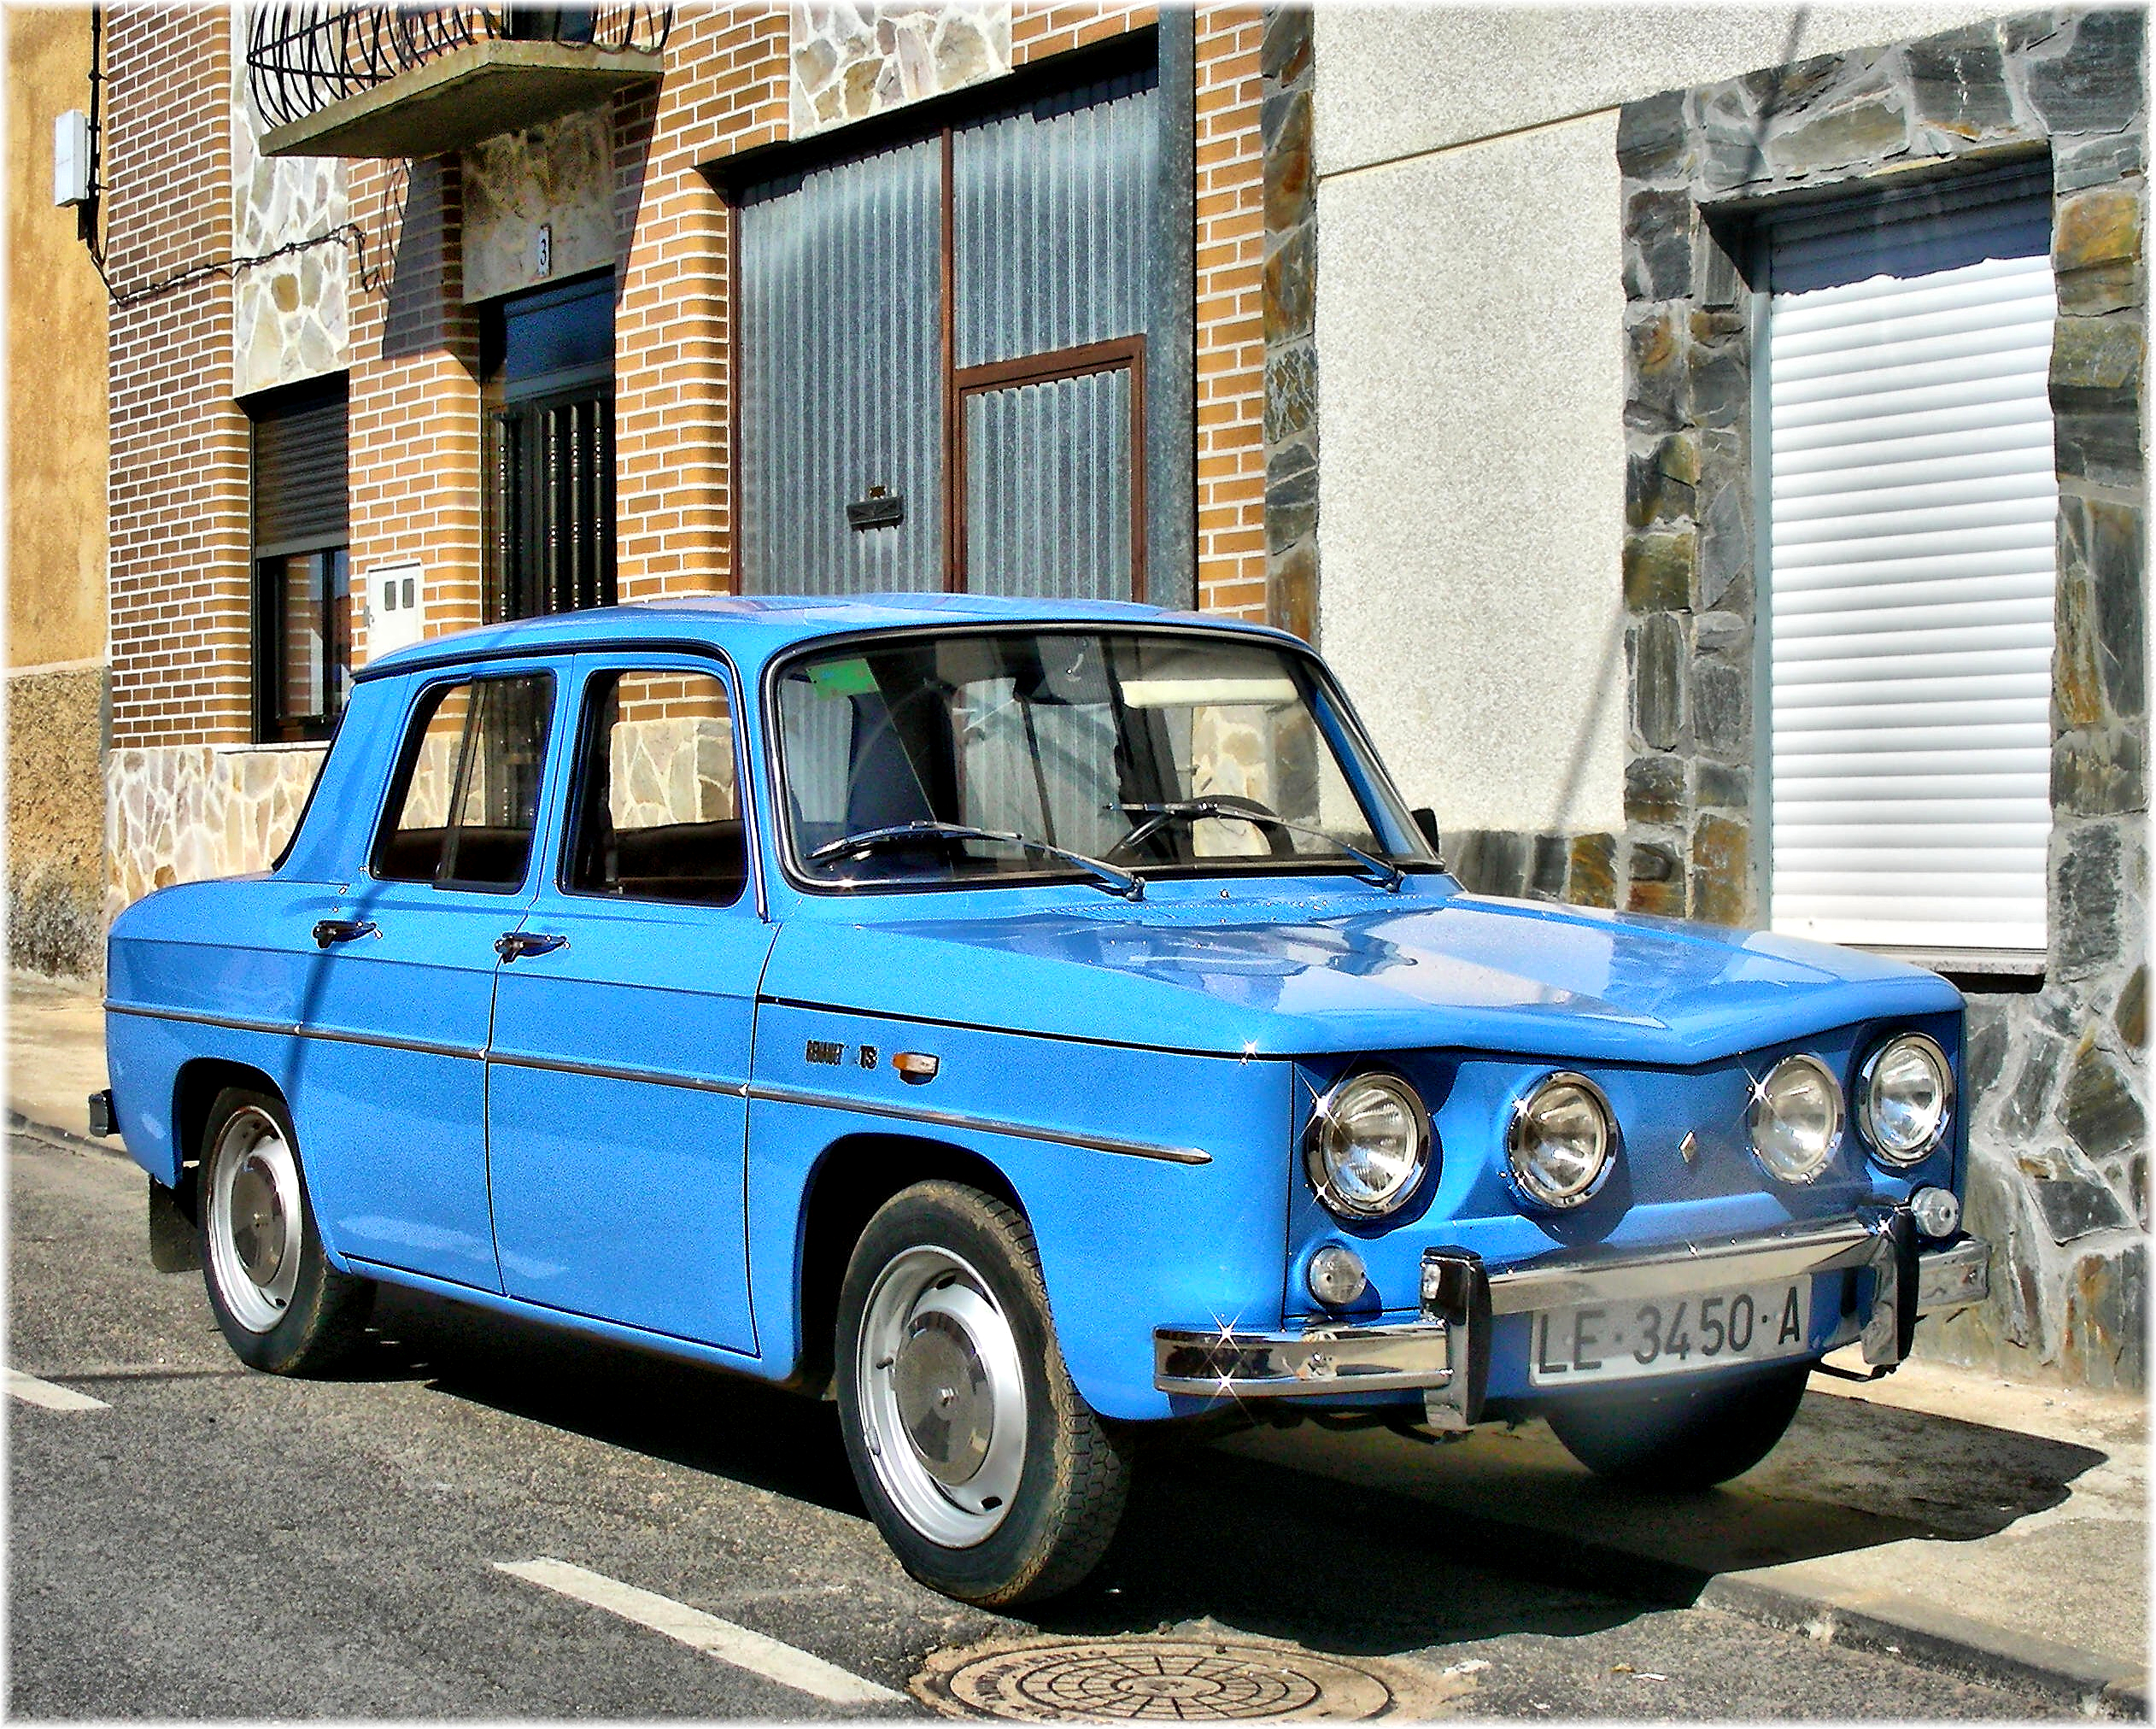
car, volkswagen, vehicle, sedan, convertible, antique car, pickup truck, land vehicle, automobile make, compact car, family car